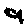
Label: 9